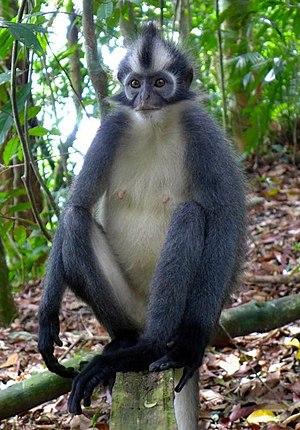
Le Semnopithèque de Thomas est une espèce qui fait partie des mammifères Primates. C’est un singe de la famille des Cercopithecidae dont les populations sont vulnérables.